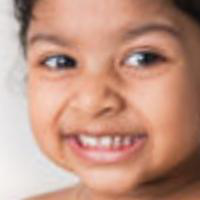
Age group: age 01-10